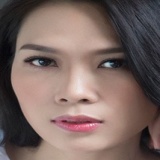
ca sĩ Mỹ Tâm